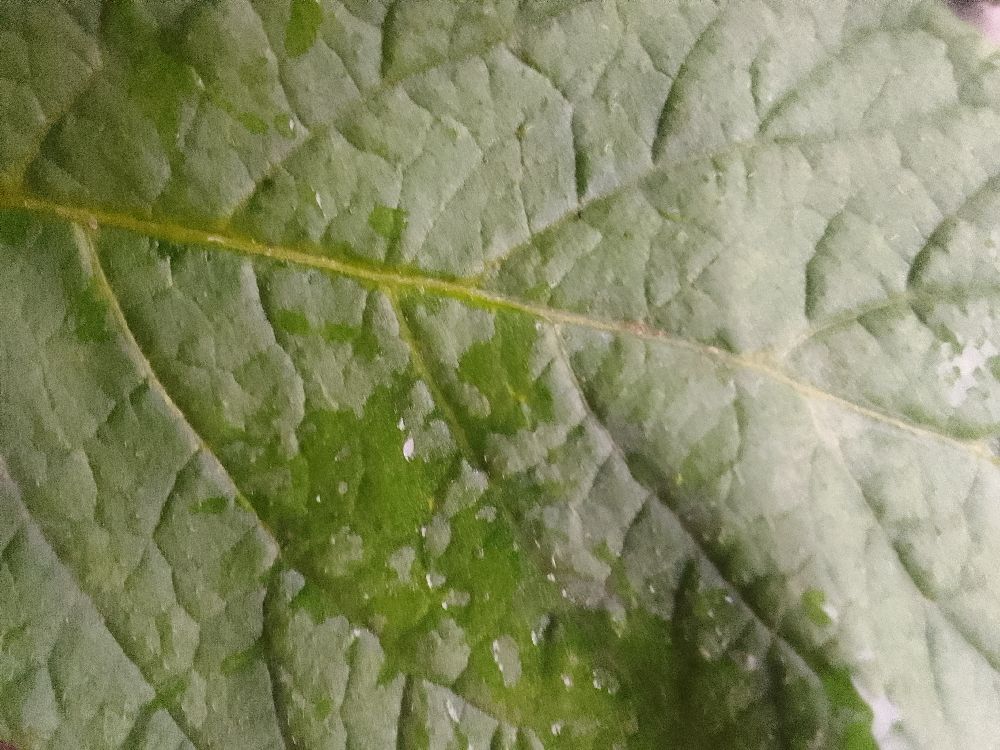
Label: Healthy